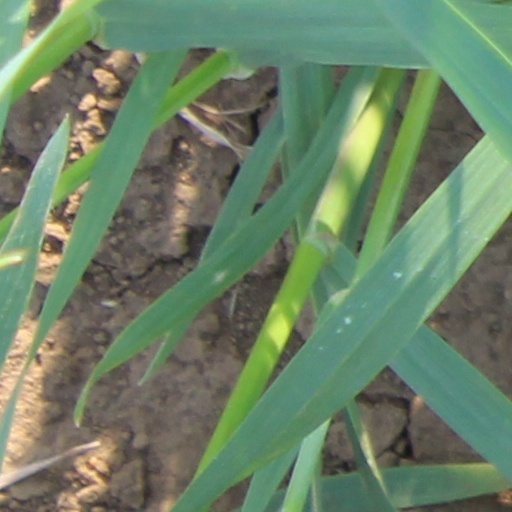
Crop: wheat